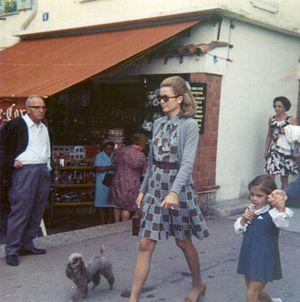
La princesse Stéphanie de Monaco, née le 1ᵉʳ février 1965 à Monaco, est un membre de la famille princière monégasque, fille cadette de Rainier III et de Grace Kelly. Elle est 14ᵉ dans l'ordre de succession au trône de Monaco. Elle a notamment été brièvement une chanteuse à succès dans les années 1980, avec, entre-autres titres, son tube Ouragan sorti en 1986.